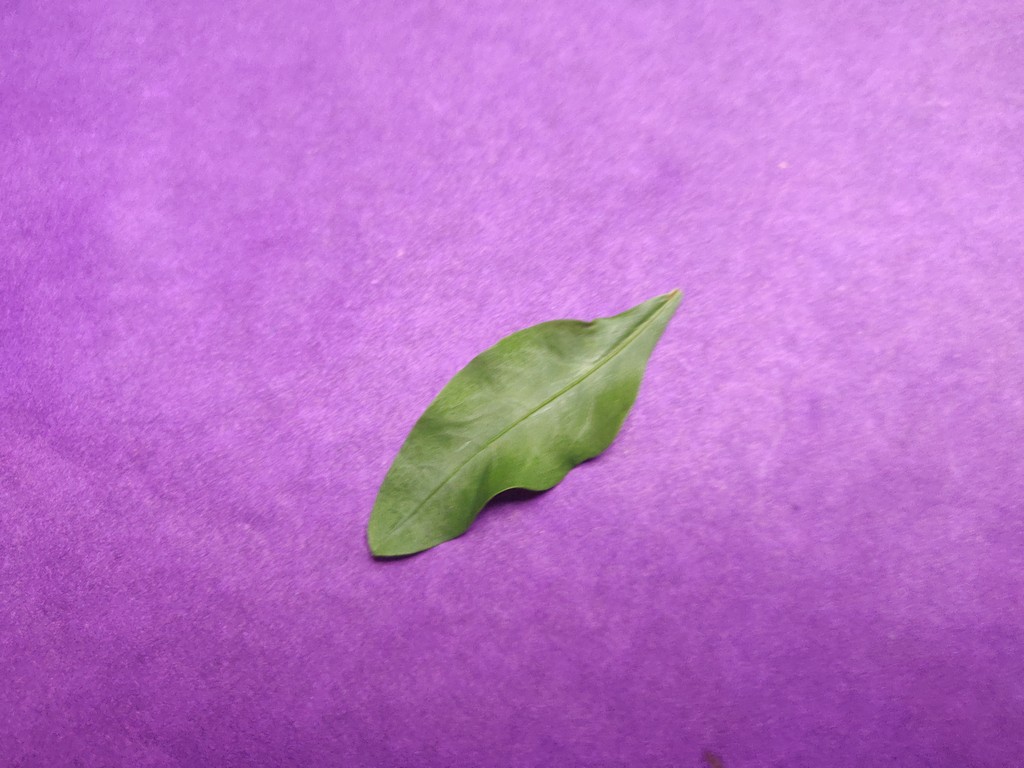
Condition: Healthy
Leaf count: single
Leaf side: front